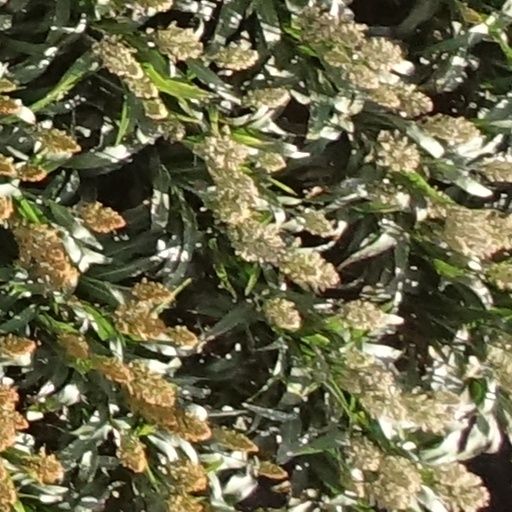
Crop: sorghum